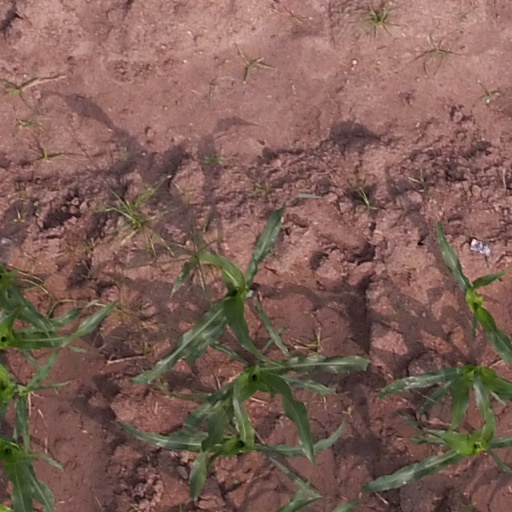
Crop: maize; corn